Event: Ecuador Earthquake
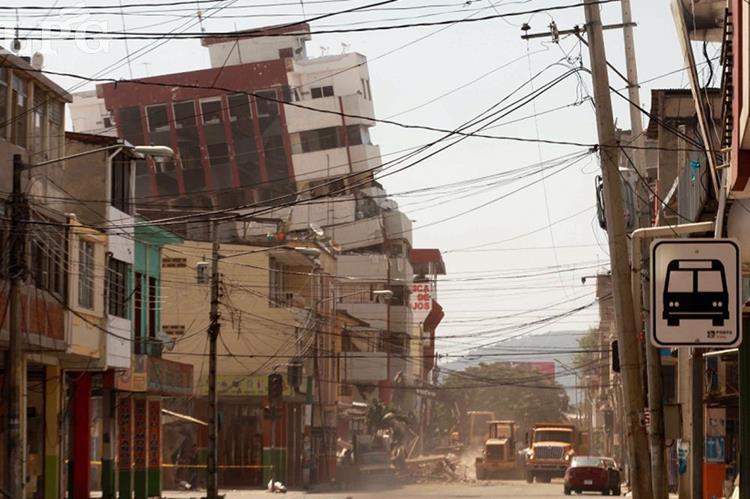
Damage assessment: damage